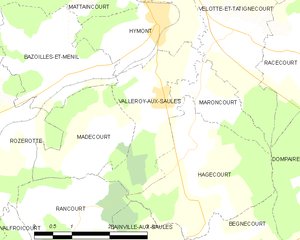
Carte des communes françaises Valleroy-aux-Saules